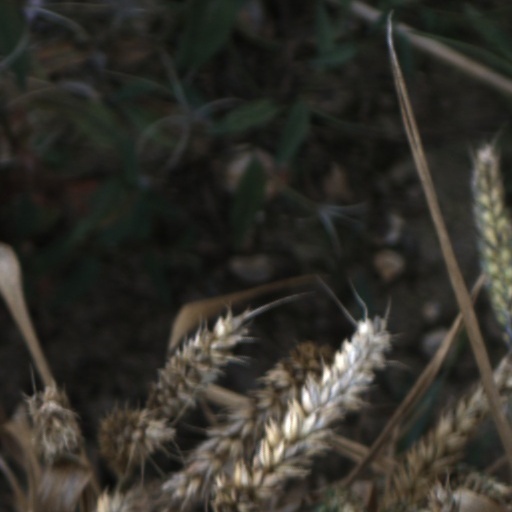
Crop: wheat